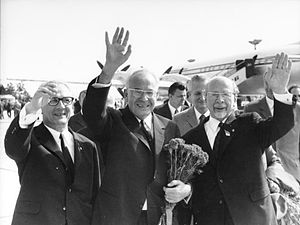
Gustáv Husák
Gustáv Husák (i midten) i 1971 på et DDR-besøg
Gustáv Husák var en slovakisk politiker, præsident i Tjekkoslovakiet og en mangeårig kommunistisk leder af Tjekkoslovakiet og af Det tjekkoslovakiske kommunistparti i 1970- og 80'erne. Hans styre er kendt som normaliseringsperioden i tjekkoslovakisk historie.